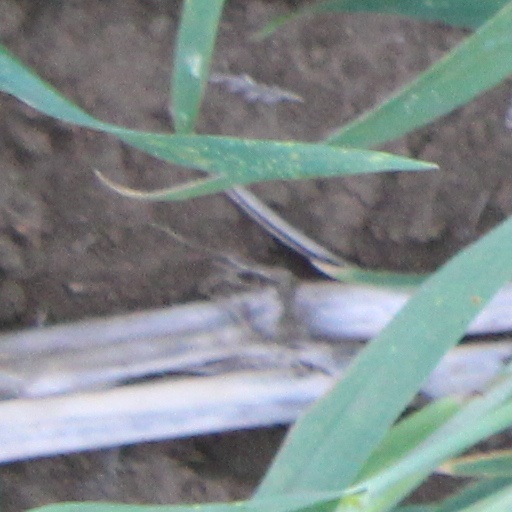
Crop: wheat